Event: Nepal Earthquake
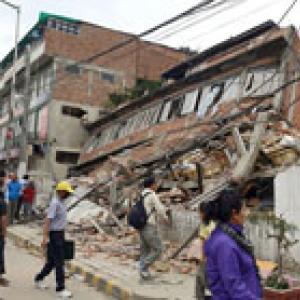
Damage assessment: damage